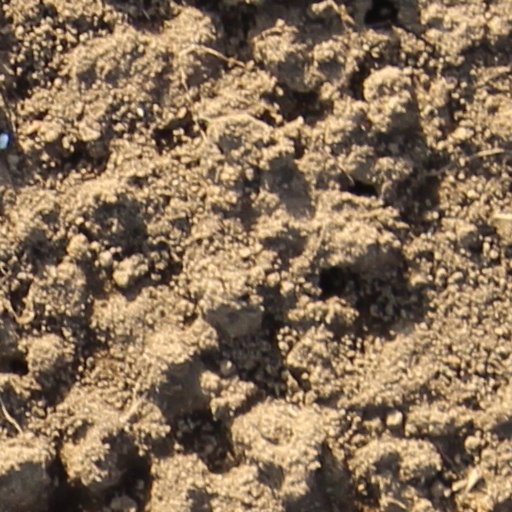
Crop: wheat